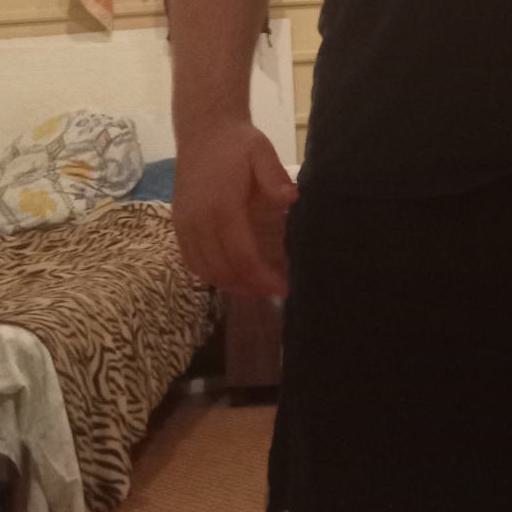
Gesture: no_gesture